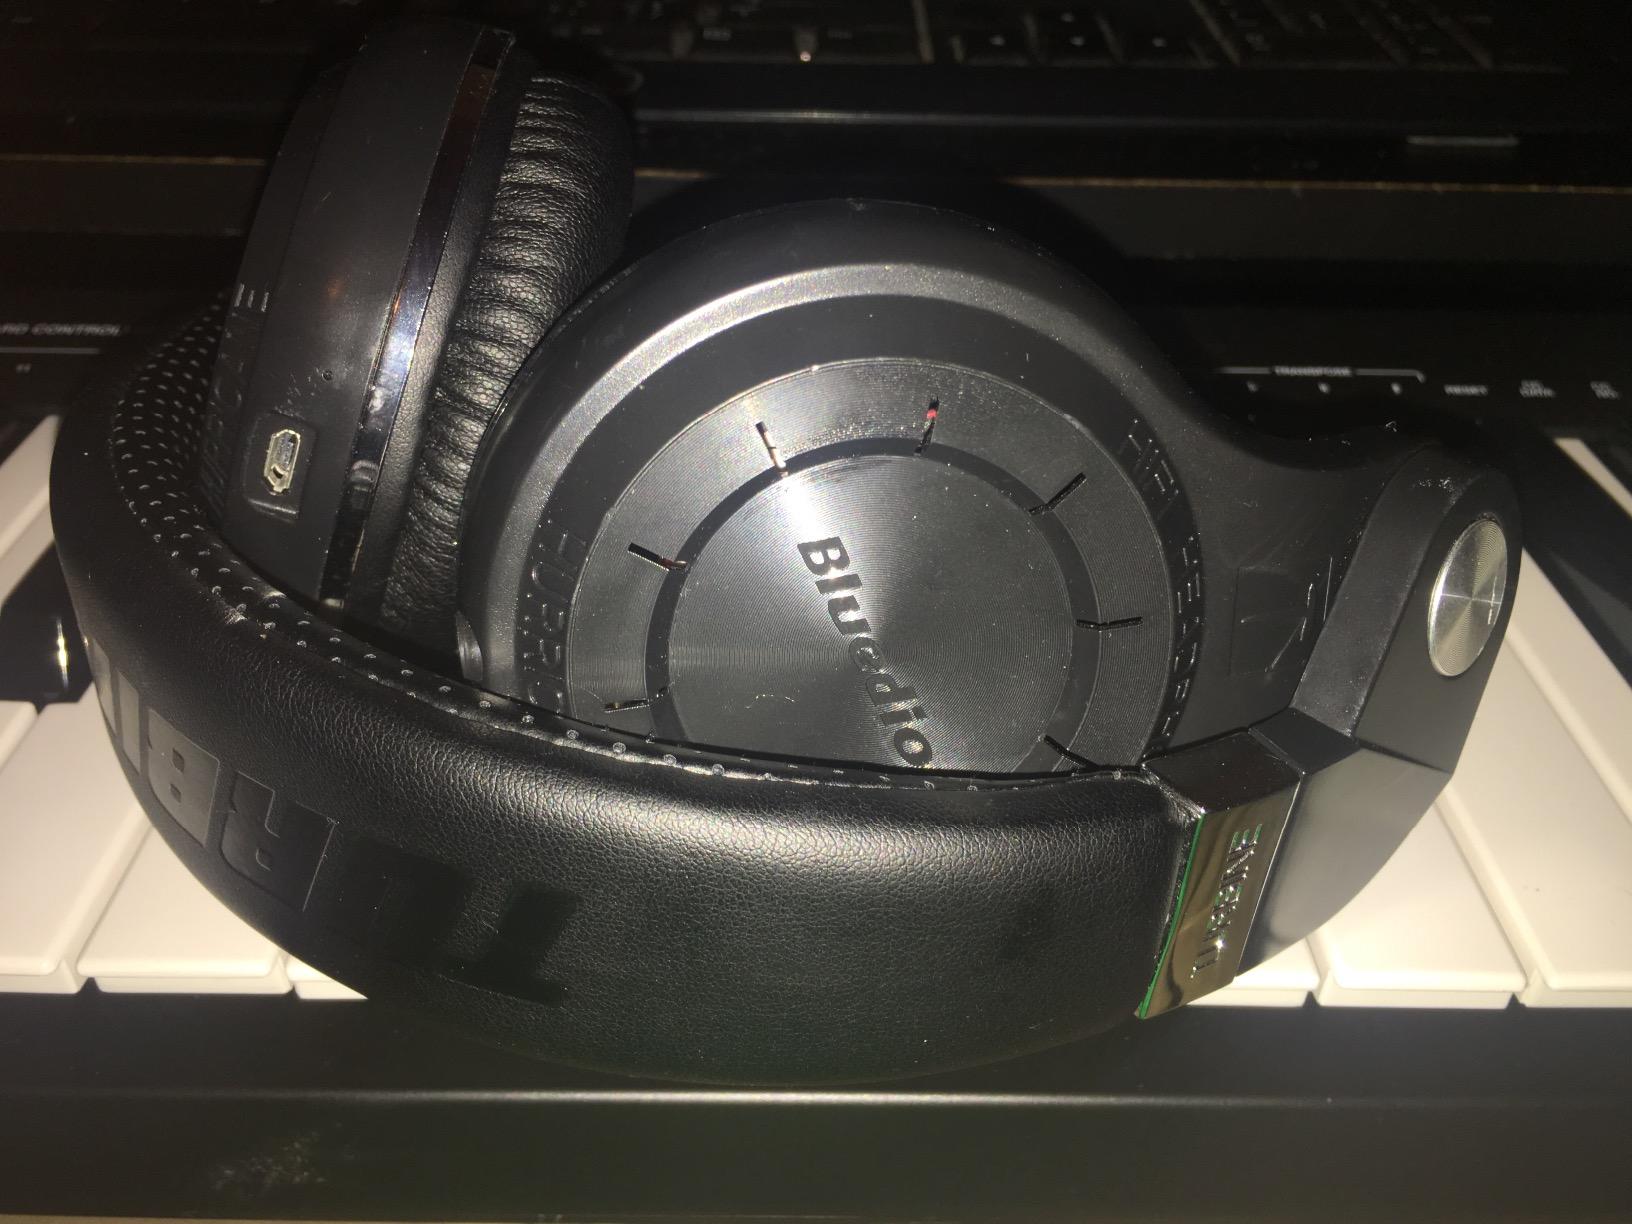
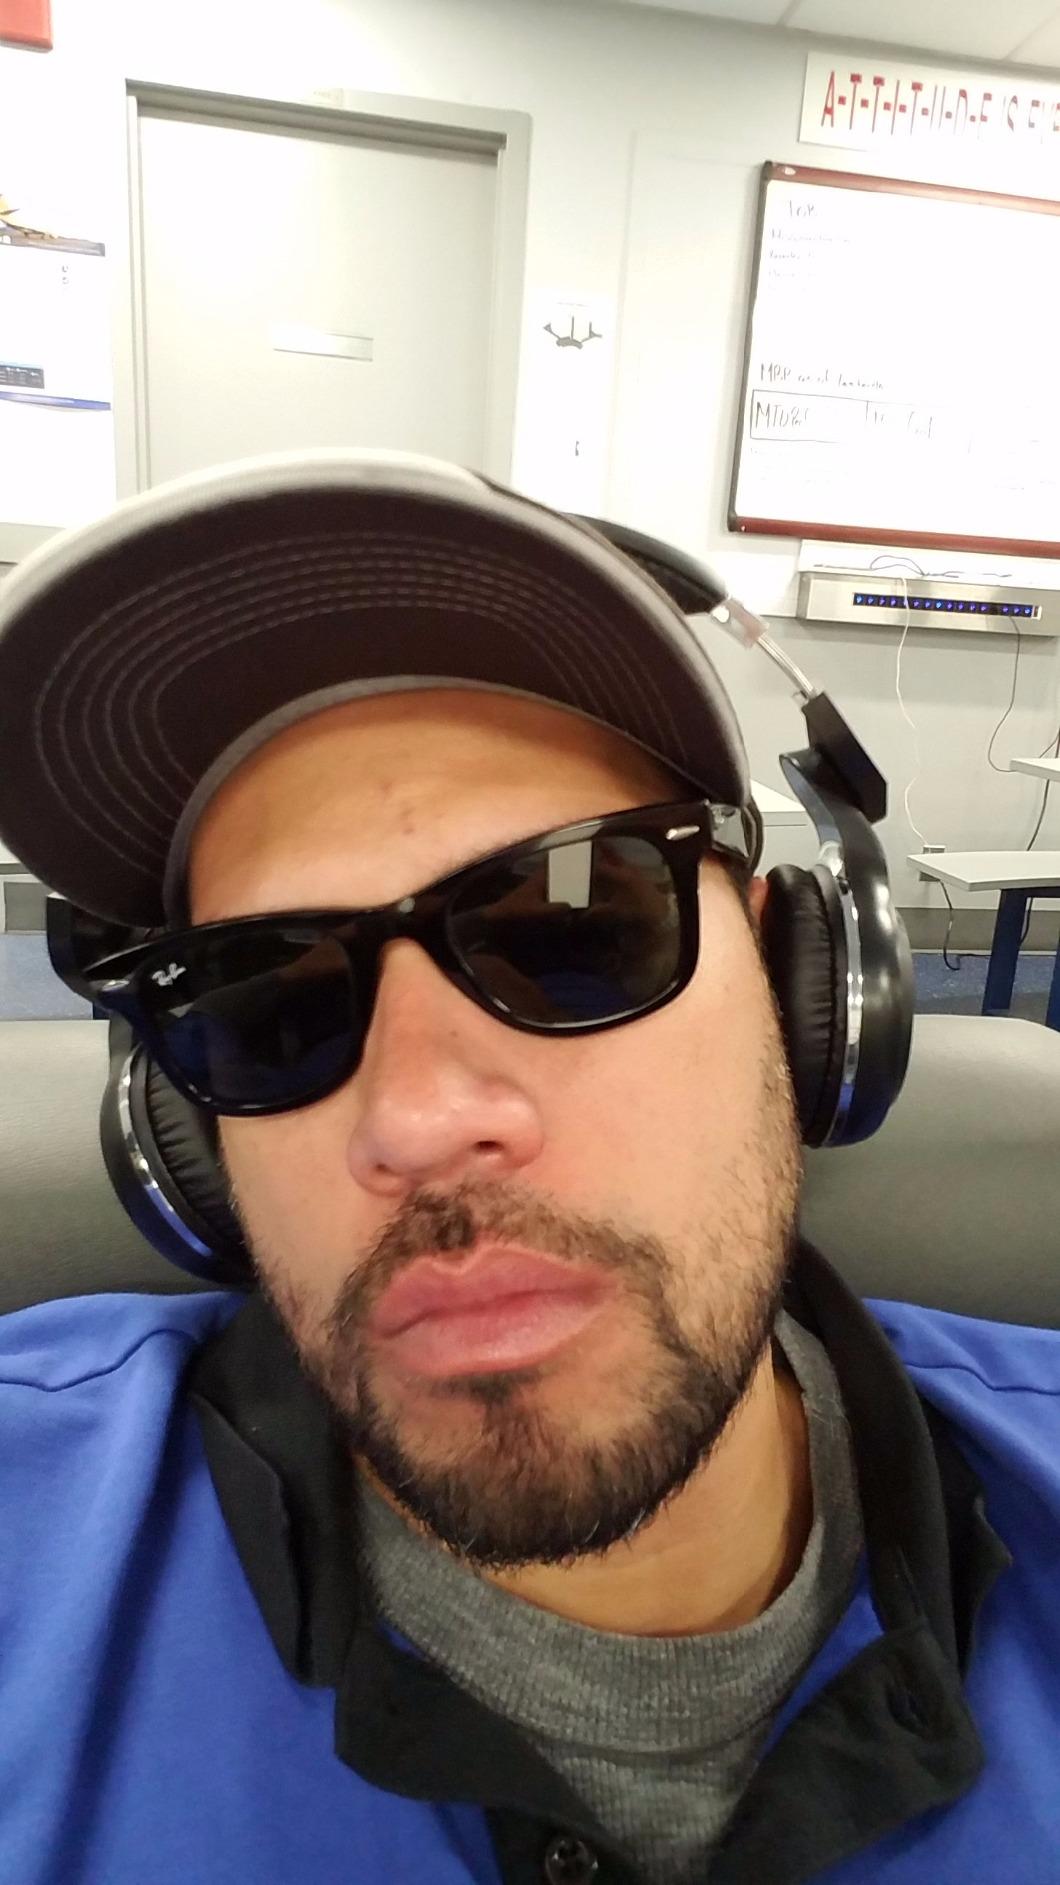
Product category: headphones
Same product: yes